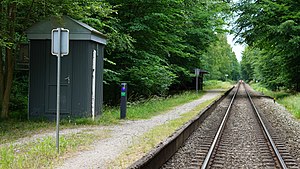
Gribsø Station
Gribsø Station, juni 2018
Gribsø Station
Gribsø Station er et trinbræt på Gribskovbanen, der er beliggende ved Store Gribsø i midten af Gribskov. Trinbrættet ligger 7,0 km. nordøst for Hillerød St., og nabostationerne er Slotspavillonen St. mod syd og Kagerup St. mod nord. Trinbrættet blev indviet 20. januar 1880 som en del af banens første etape mellem Hillerød St. og Græsted St.